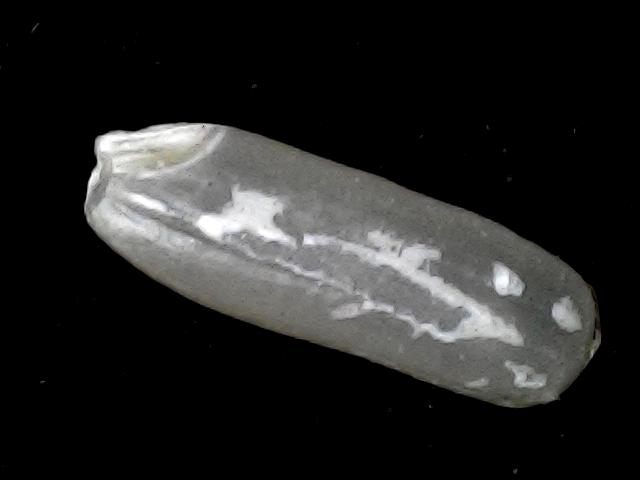
Rice variety: BD87